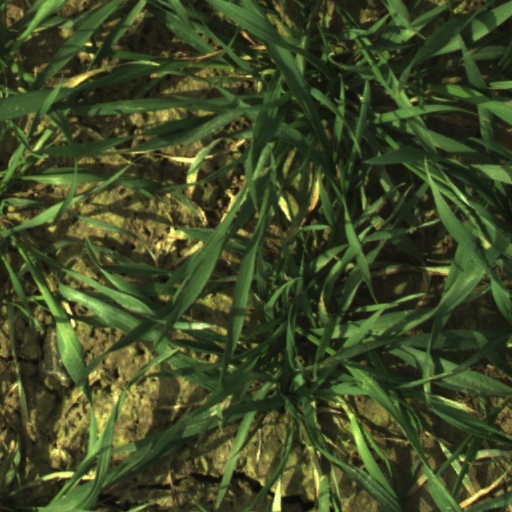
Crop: wheat